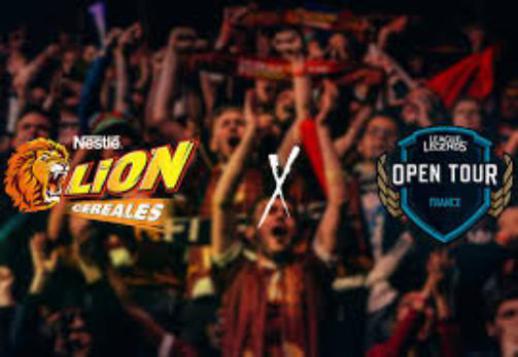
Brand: lion cereal
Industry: Food